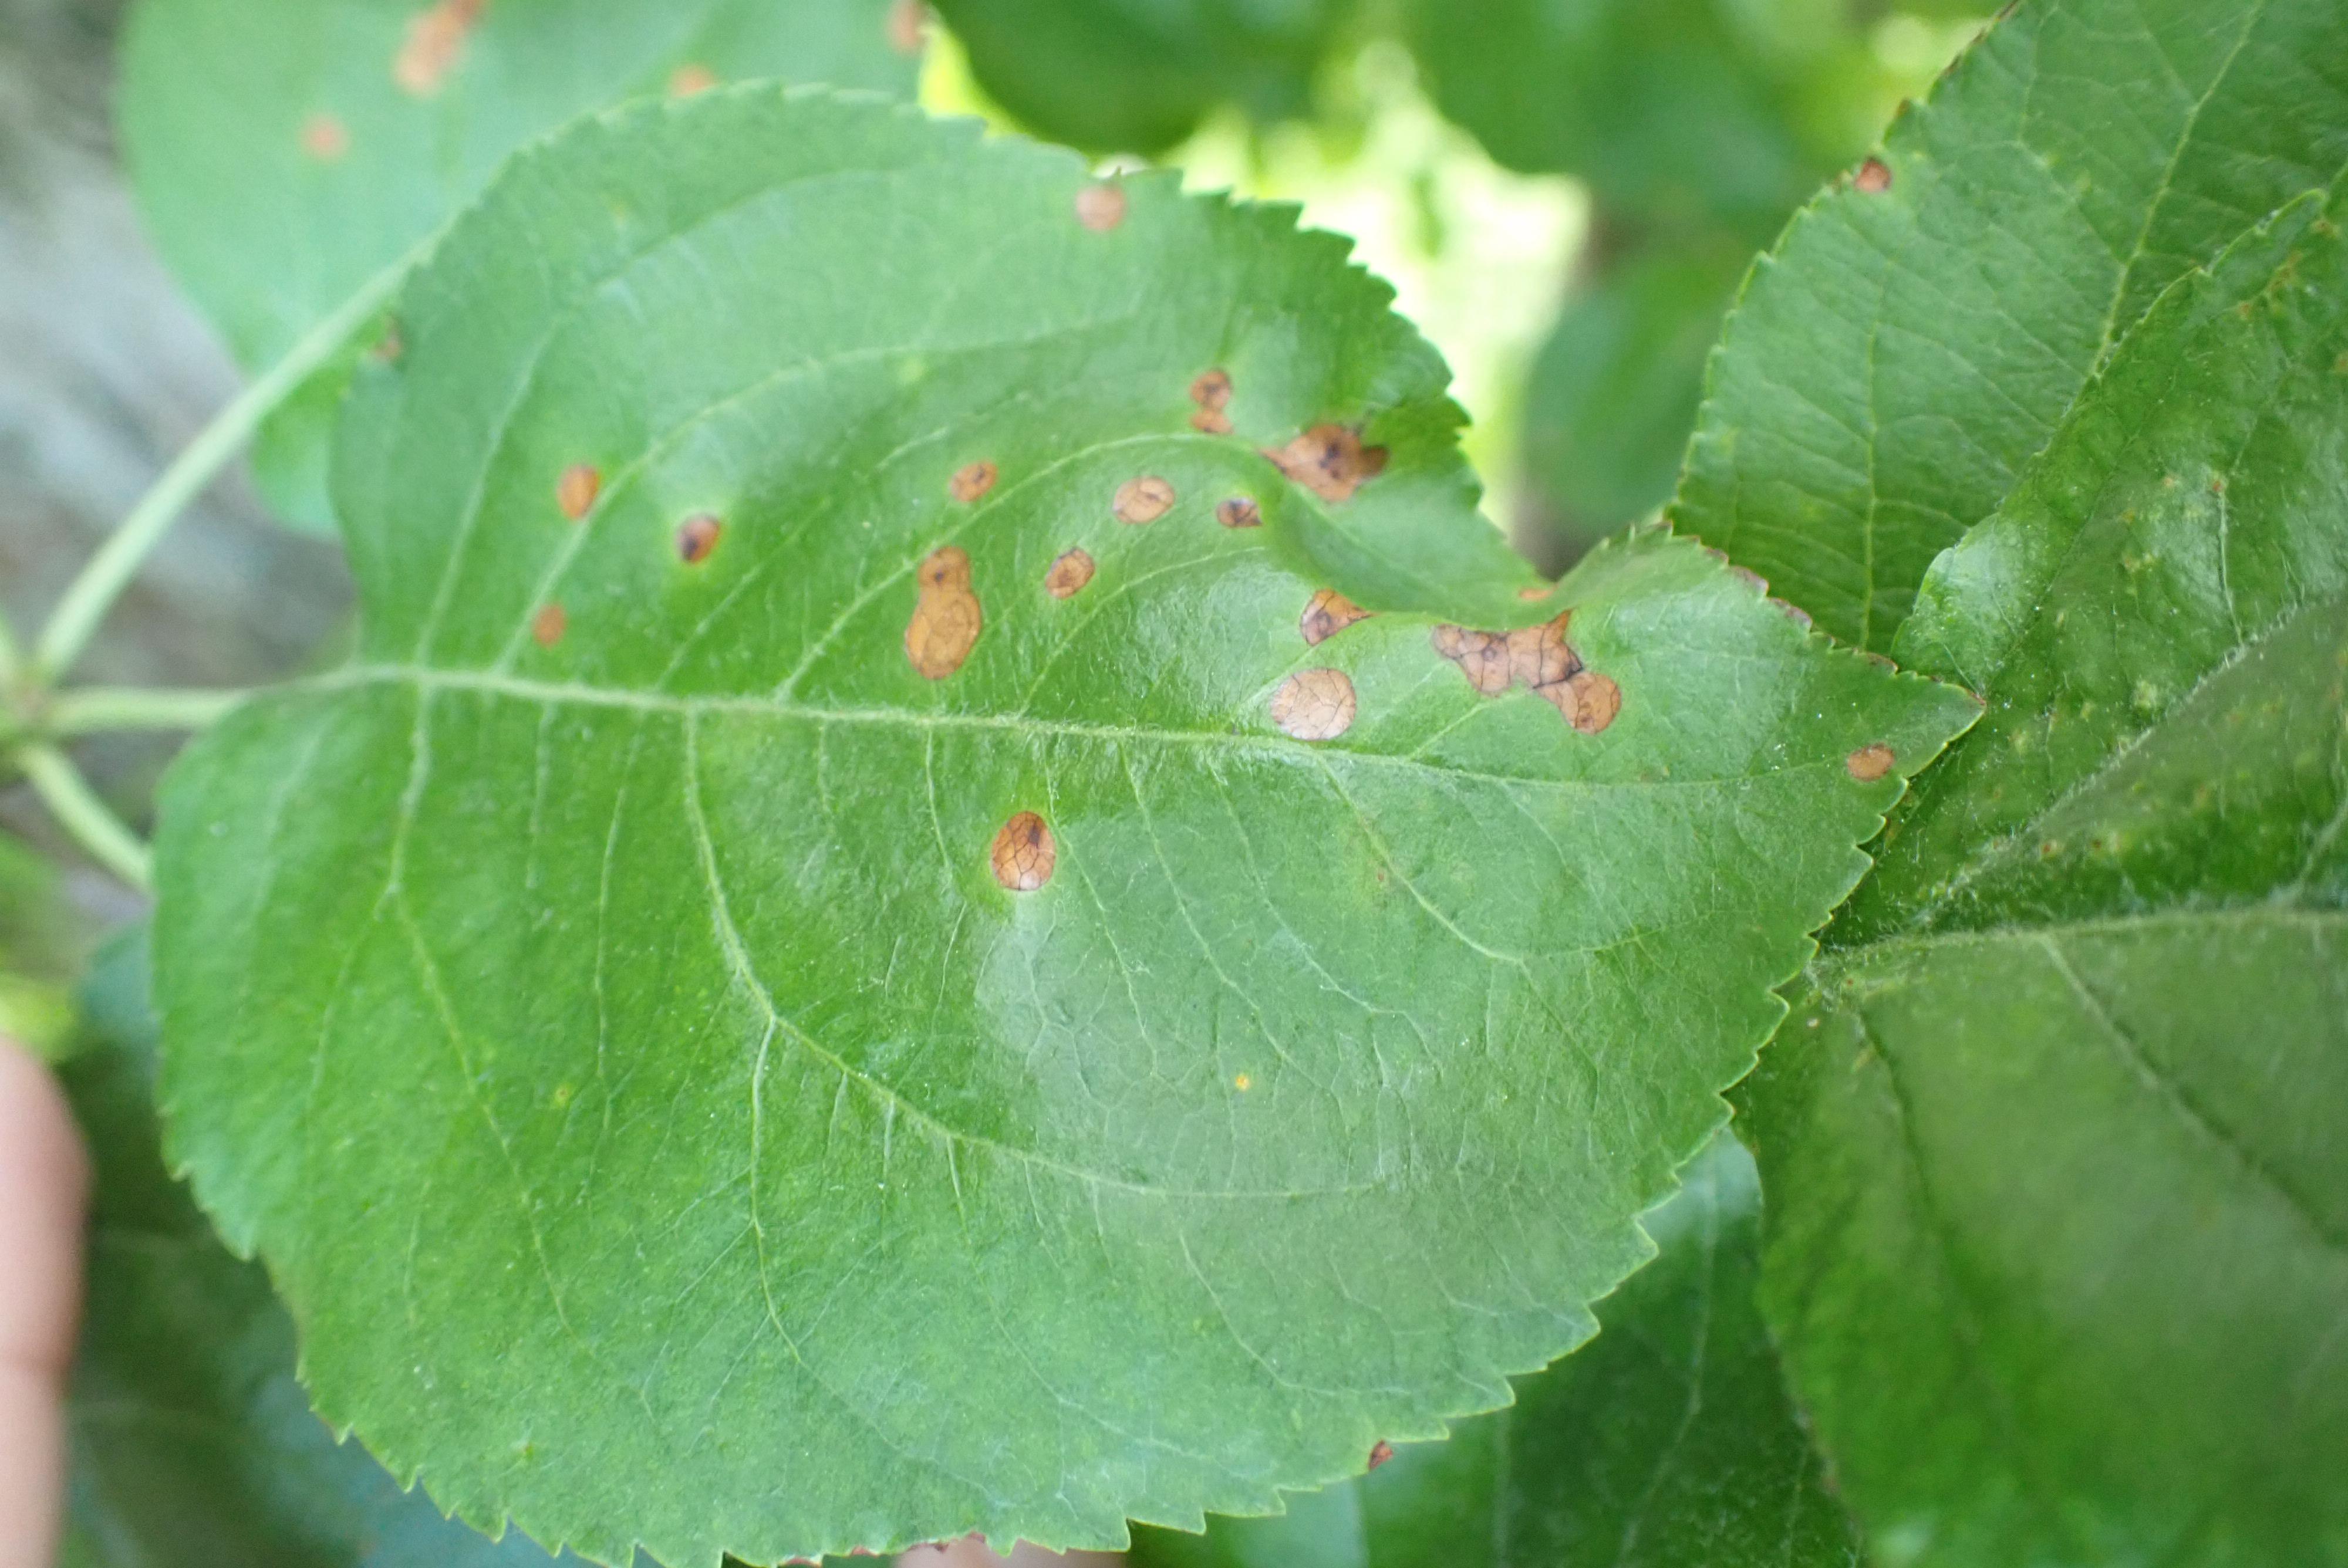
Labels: frog_eye_leaf_spot